Mookie Betts

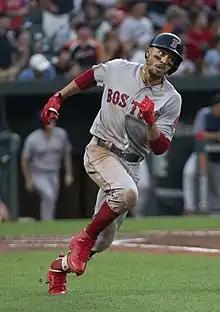
Betts with the Red Sox in August 2018

Betts opened the 2014 season with the Portland Sea Dogs of the Double-A Eastern League, batting .355 in 54 games to lead the Eastern League through June 2. On June 3, Betts was promoted to the Pawtucket Red Sox of the Triple-A International League, batting .322 and reaching base in all 23 games with the PawSox.